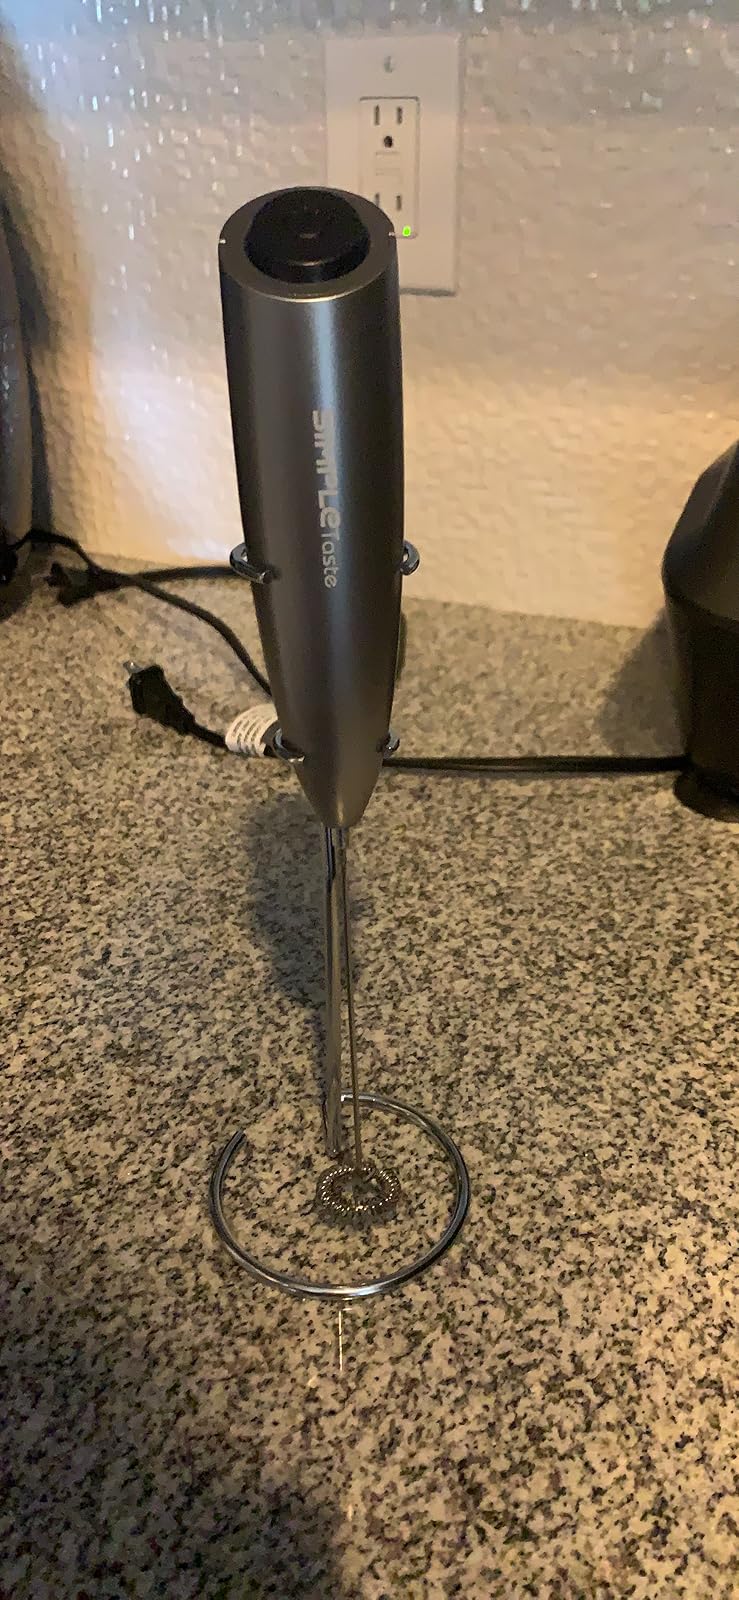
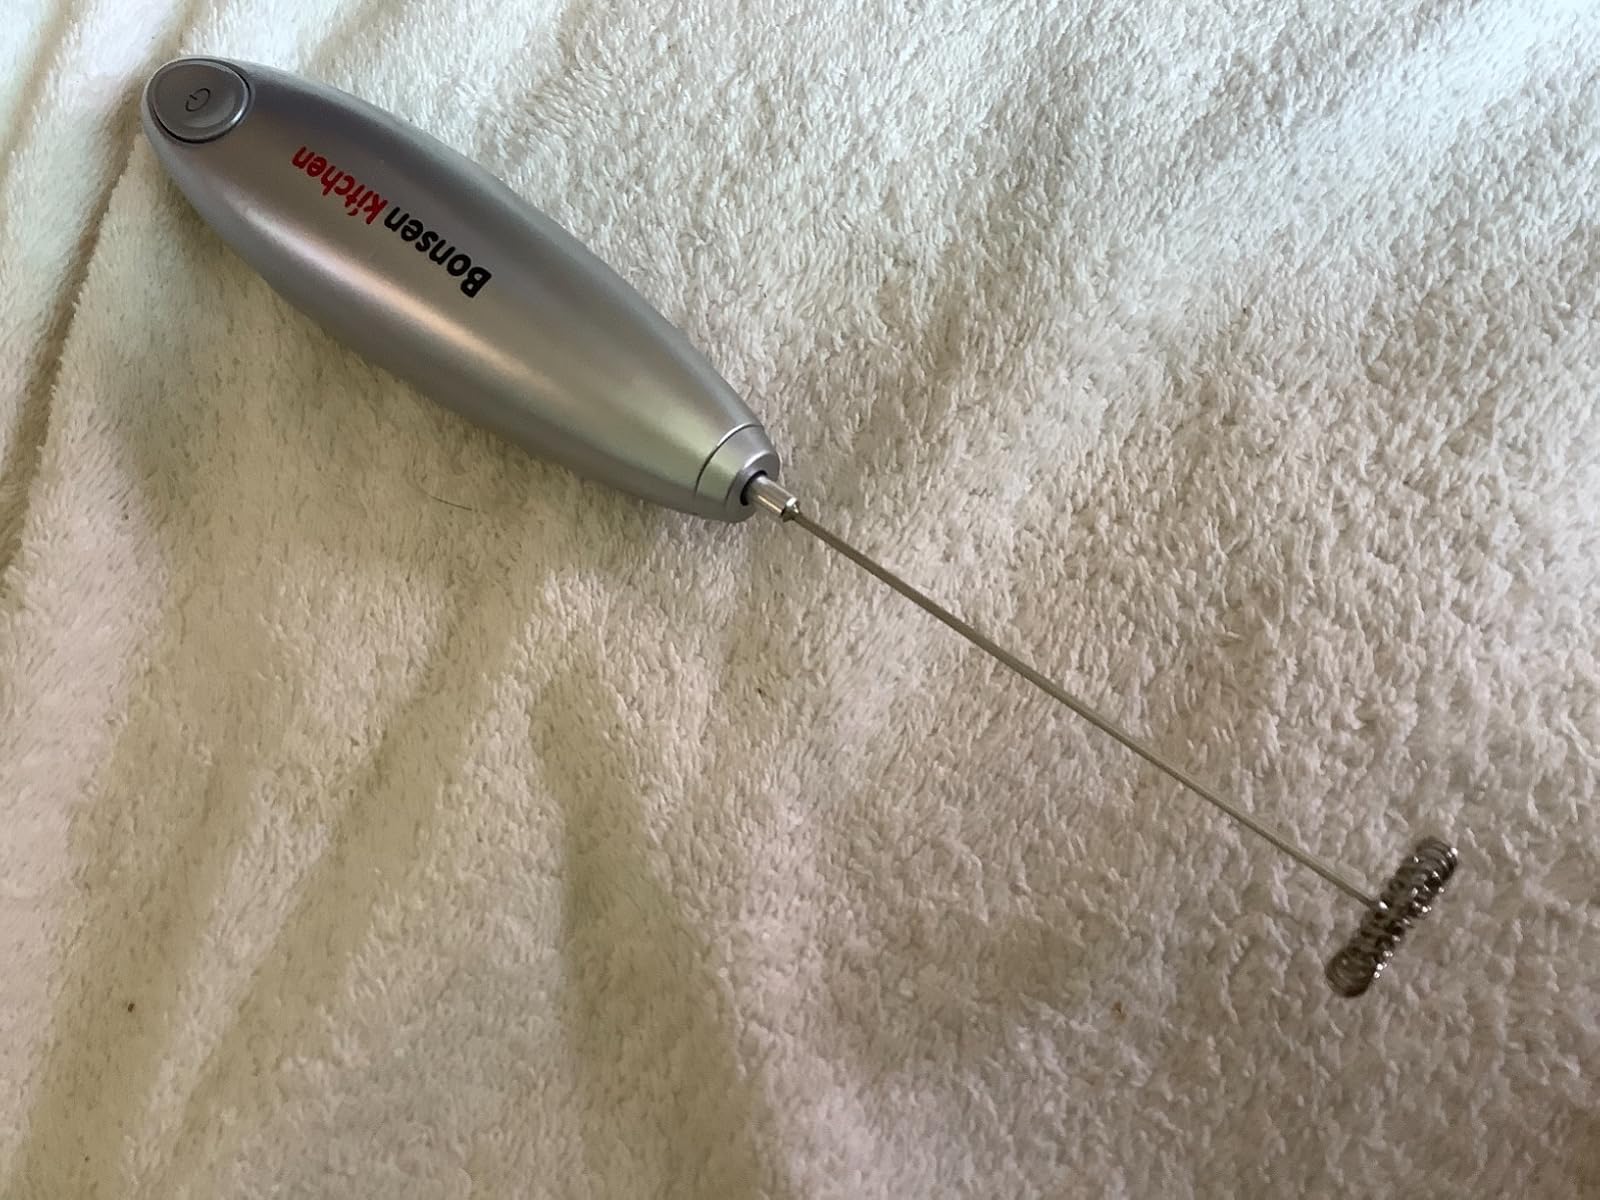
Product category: items_mixer
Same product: no